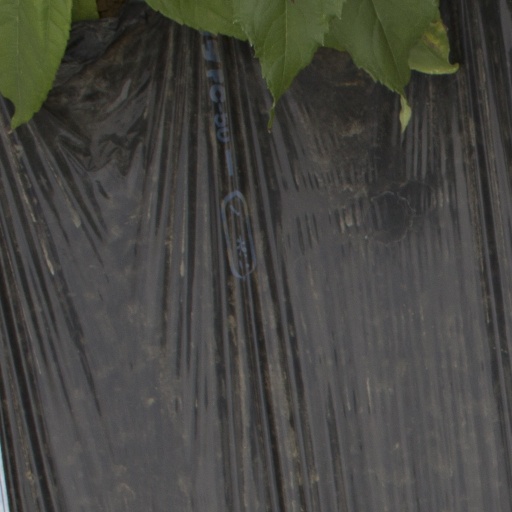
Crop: Jerusalem artichoke